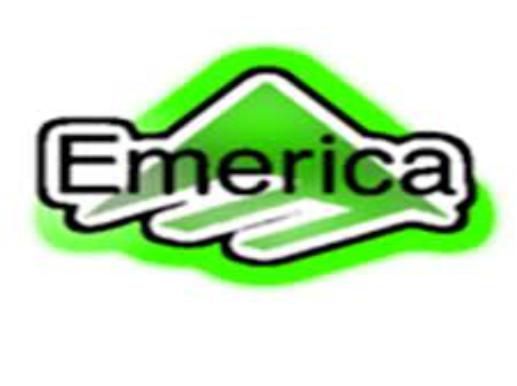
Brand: Emerica
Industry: Clothes